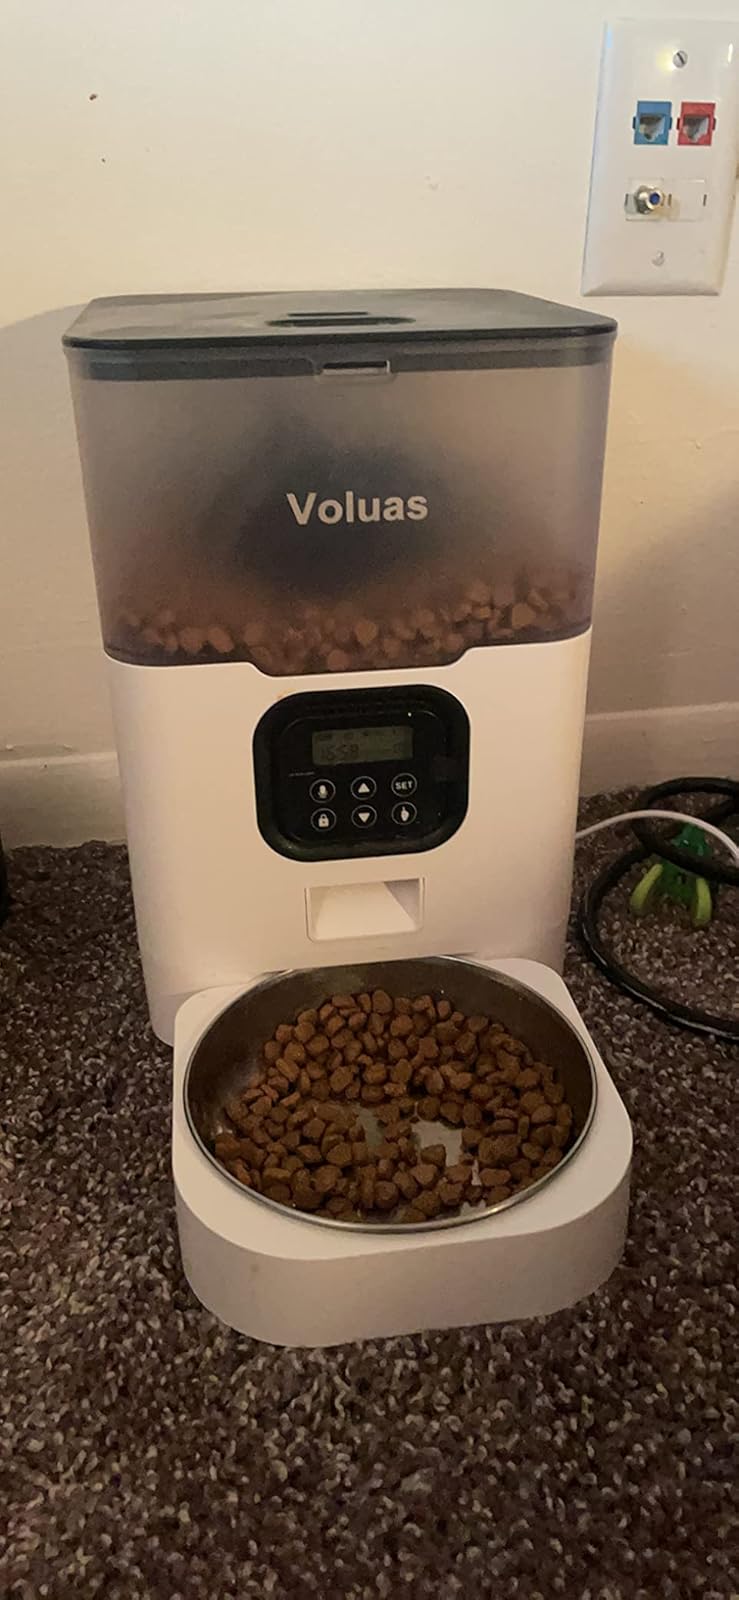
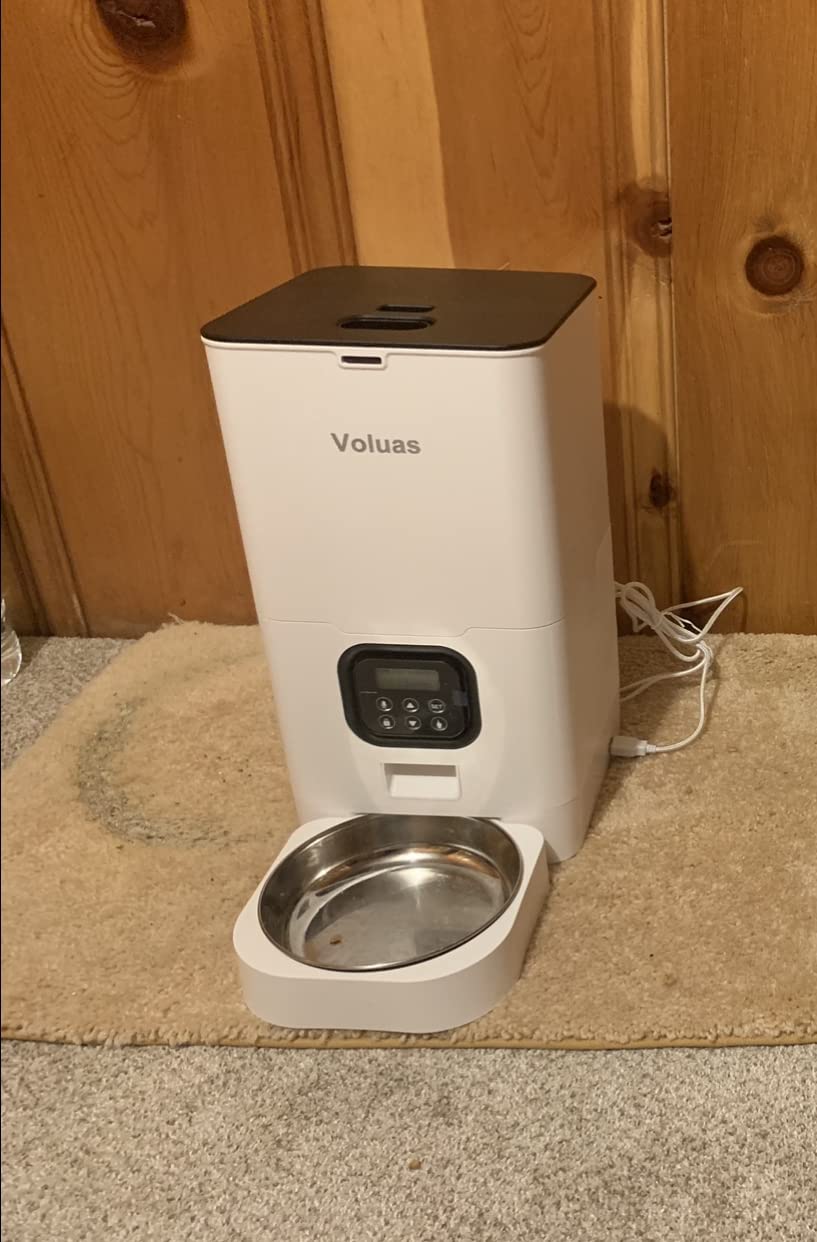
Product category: items_feeder
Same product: no